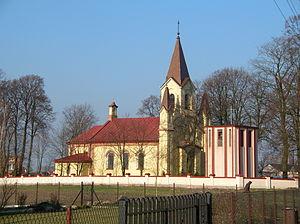
Gomulin est un village de la gmina de Wola Krzysztoporska, du powiat de Piotrków, dans la voïvodie de Łódź, situé dans le centre de la Pologne.